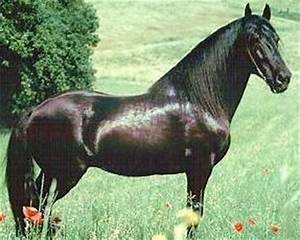
Label: cavallo